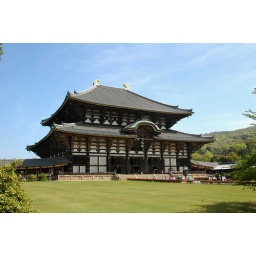
The largest wooden building in the world